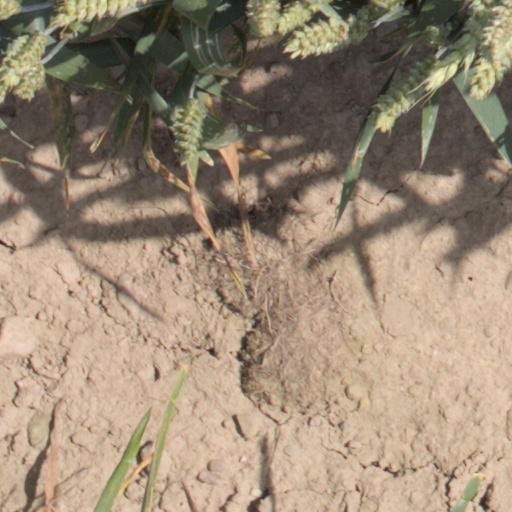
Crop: wheat